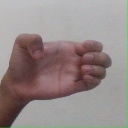
अक्षर: ख